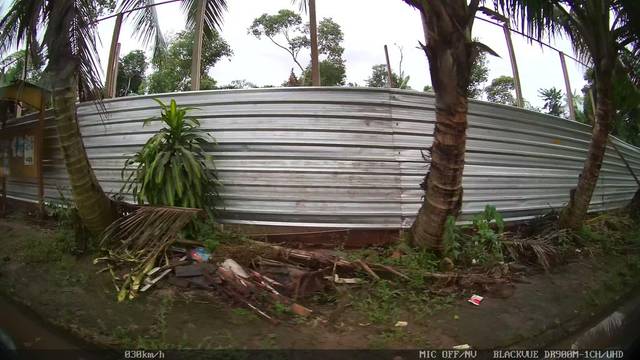
Region: Brazil
Coordinates: -1.382, -48.388